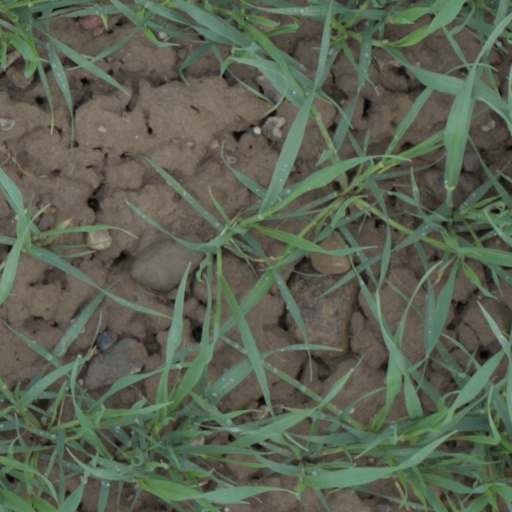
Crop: wheat